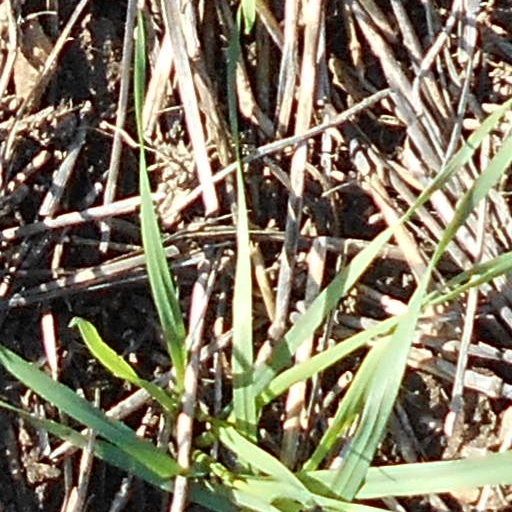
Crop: wheat